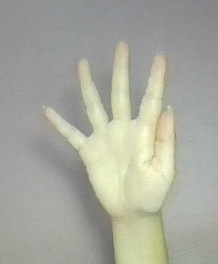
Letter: sheen